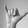
ASL letter: Y